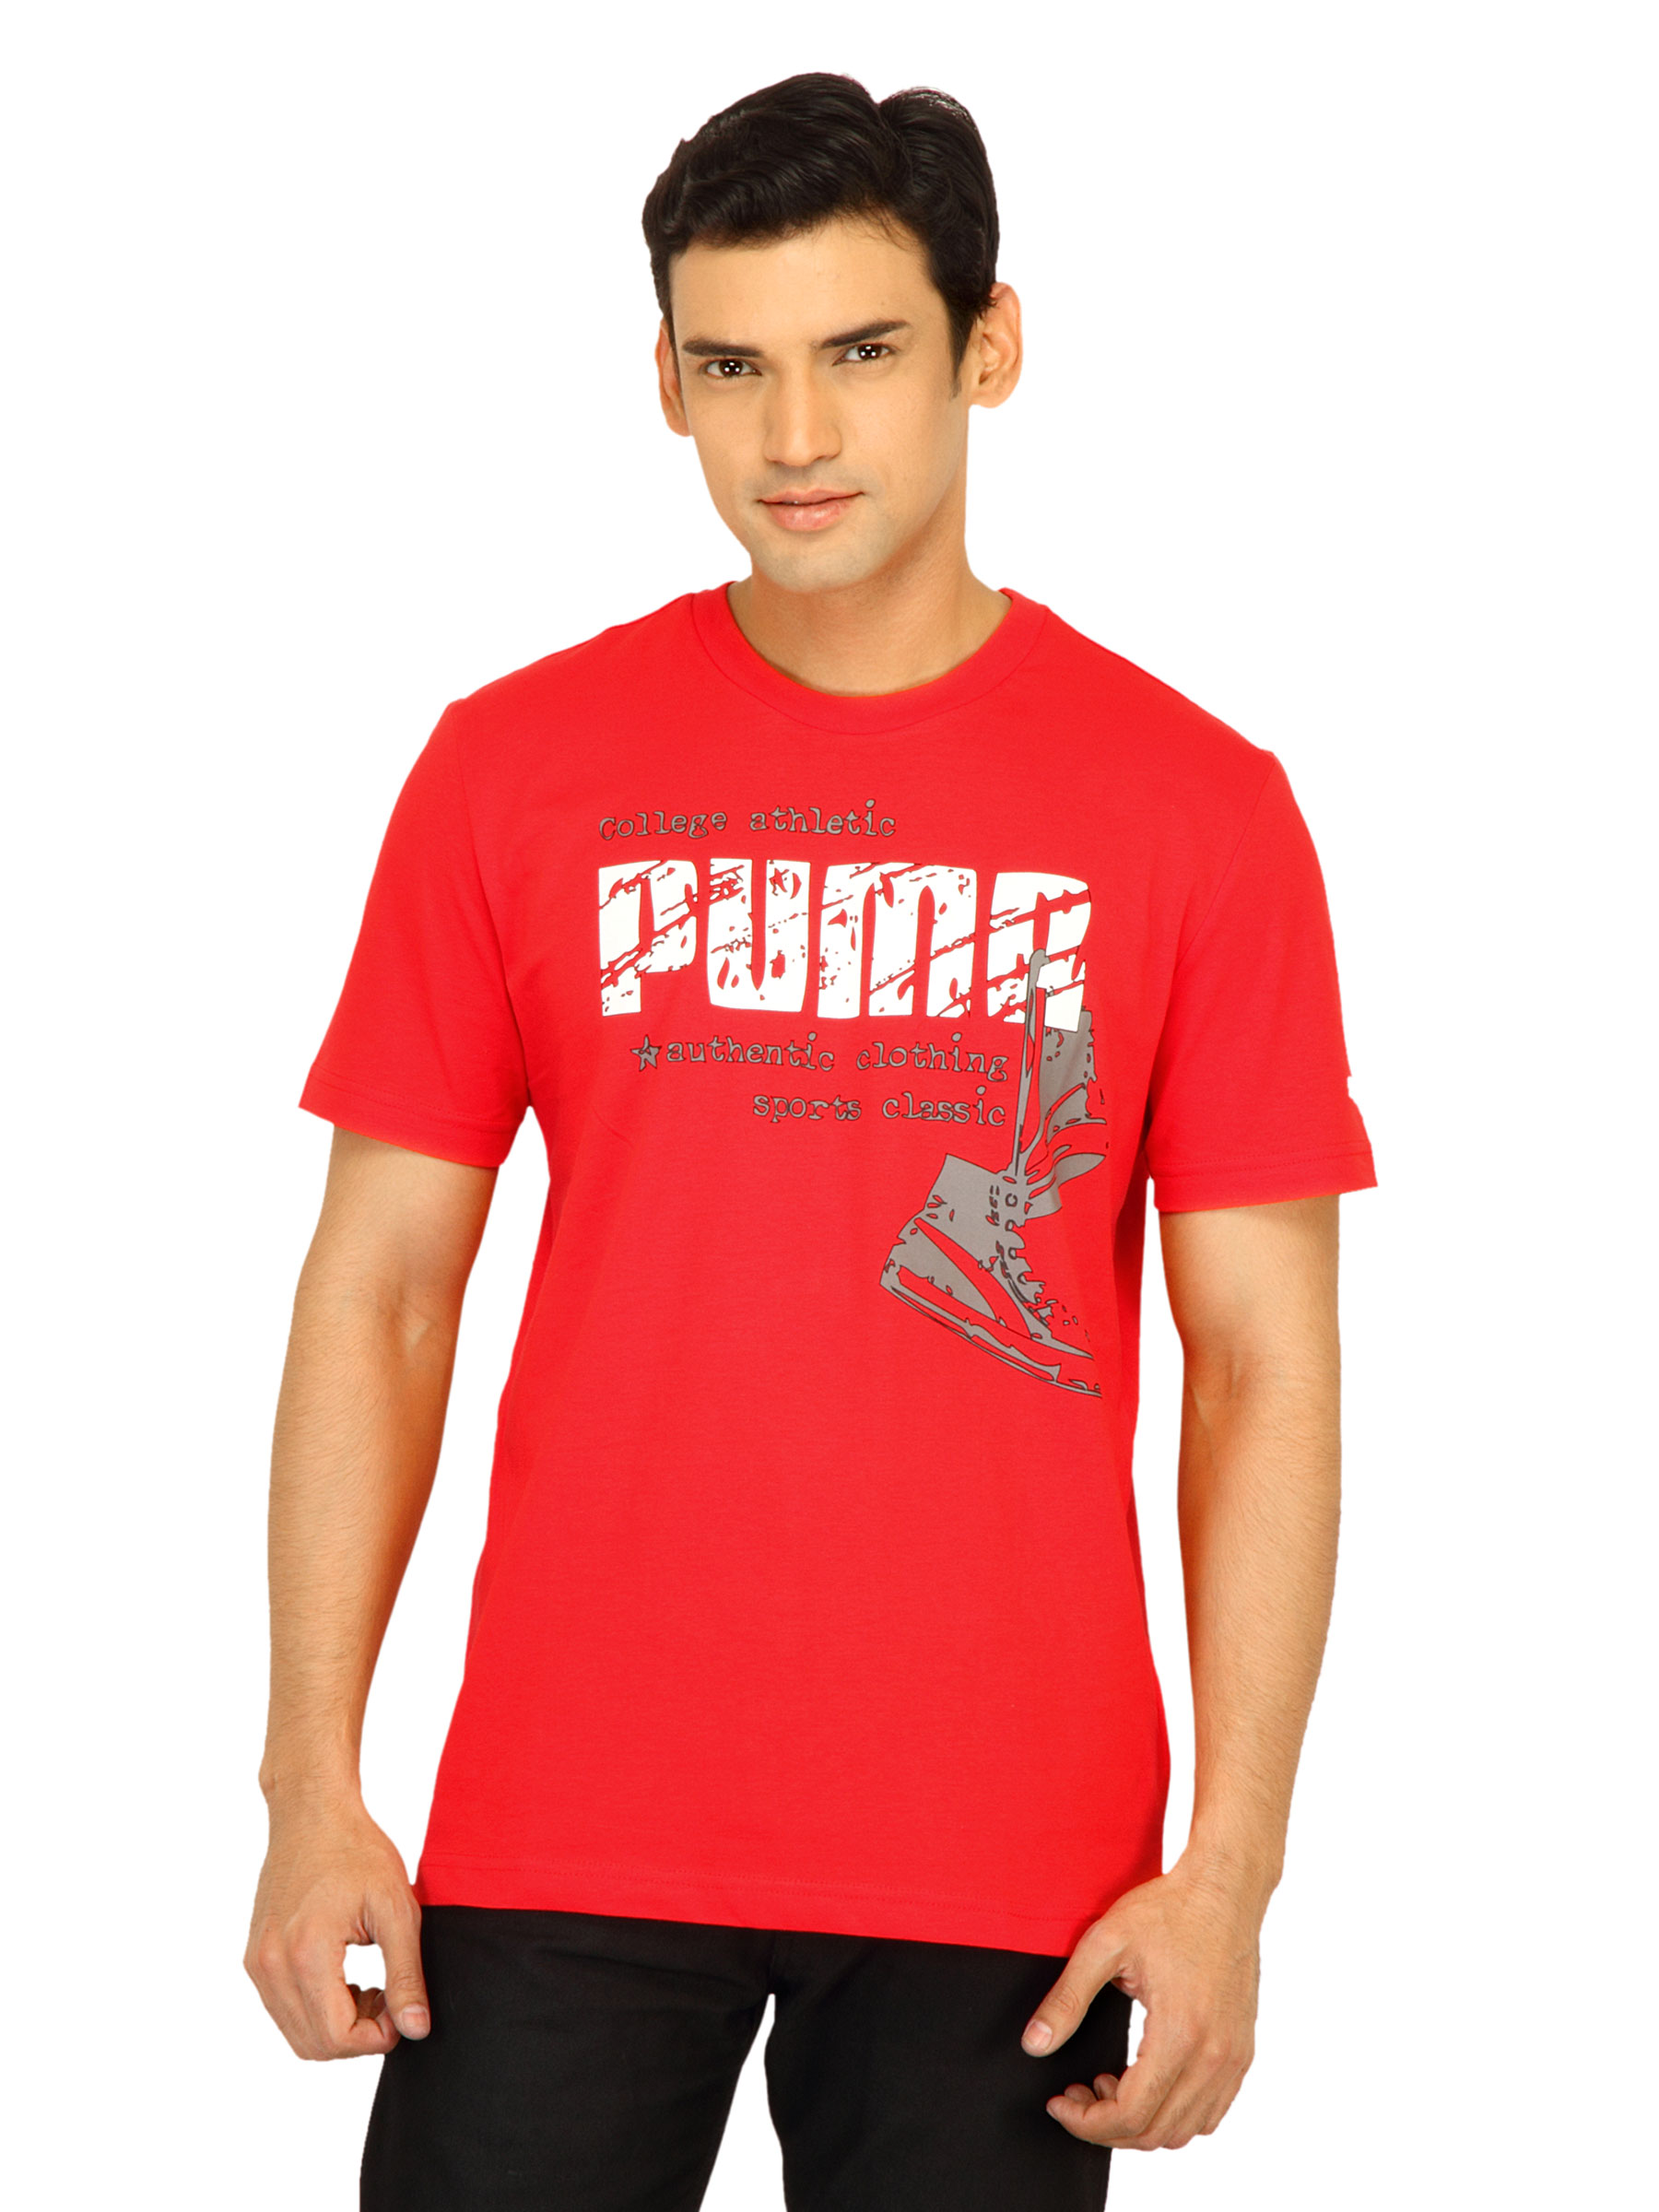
Puma Men College Athletic Red Tshirt
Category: Apparel / Topwear / Tshirts
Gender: Men
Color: Red
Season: Fall 2011
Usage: Casual